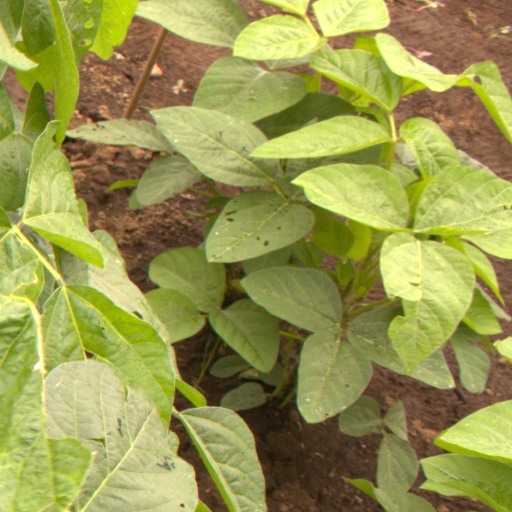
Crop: soybean